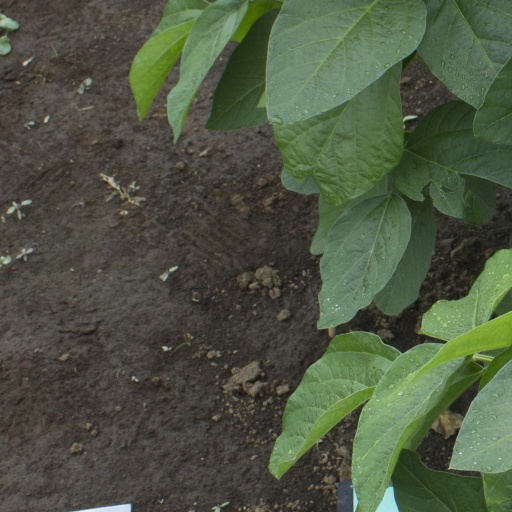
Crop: soybean